Maquis (Star Trek)

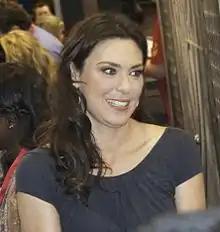
Actress Michelle Forbes played the troubled Starfleet officer Ro Laren.

Various members of the Maquis are characters in "TNG", "DS9", and "Voyager", although membership is sometimes transitory and as revealed by the Maquis saga, for example some are revealed as Federation agents. The reveal of a character's identity is common plot device throughout the story line. Many episodes play on these questions.